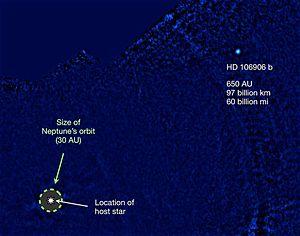
HD 106906 b, formellement HD 106906 b, est une planète confirmée, objet secondaire du système HD 106906, en orbite autour de la paire d'étoiles centrale, deux naines jaune-blanc de la pré-séquence principale situées à une distance d'environ 103 parsecs du Soleil, dans la constellation australe de la Croix du Sud.